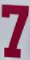
Number: 7